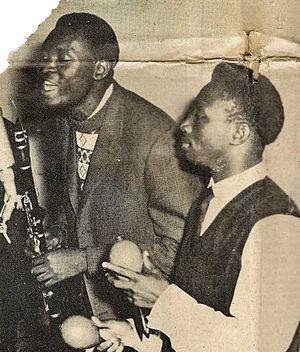
Le Grand Kallé et l'African Jazz est l'un des premiers groupes professionnels de l'ancien Congo belge, actuellement République démocratique du Congo. Il a été fondé en 1953 par Joseph Kabasele Tshamala, connu sous le nom du Grand Kallé.